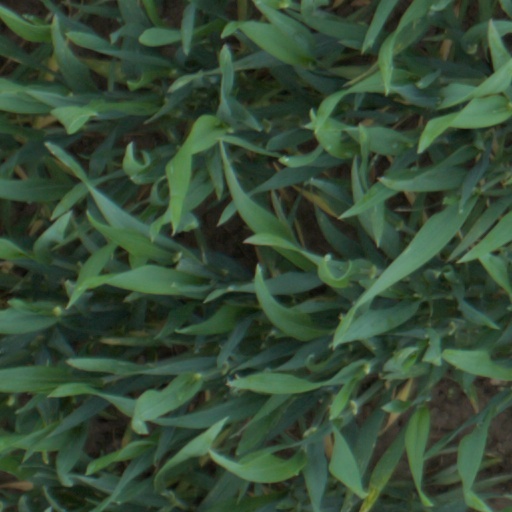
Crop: wheat